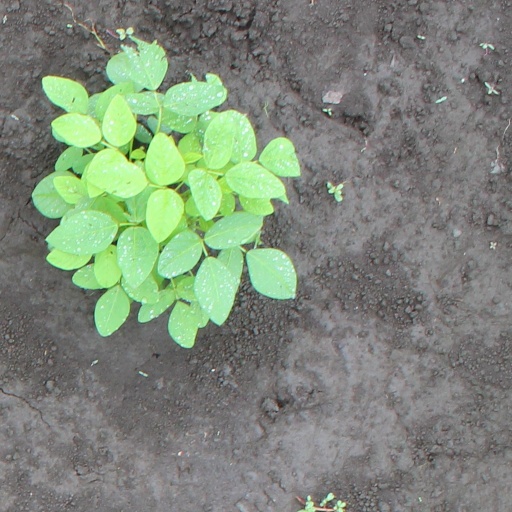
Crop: soybean